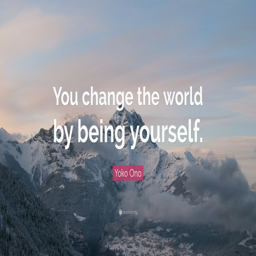
person change the world by being yourself .